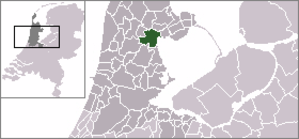
Wester-Koggenland est une ancienne commune dans la province de la Hollande-Septentrionale. La commune a existé de 1979 à 2007.